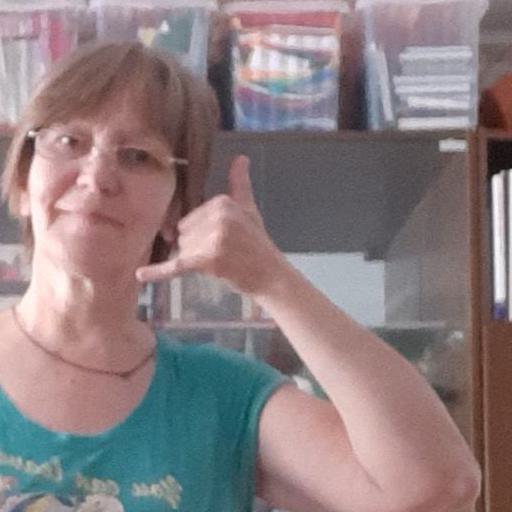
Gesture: call